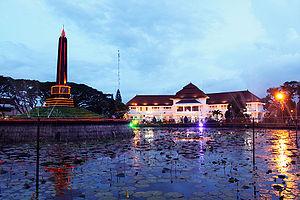
Malang est une ville d'Indonésie, la deuxième de la province de Java oriental. Elle a le statut de kota.